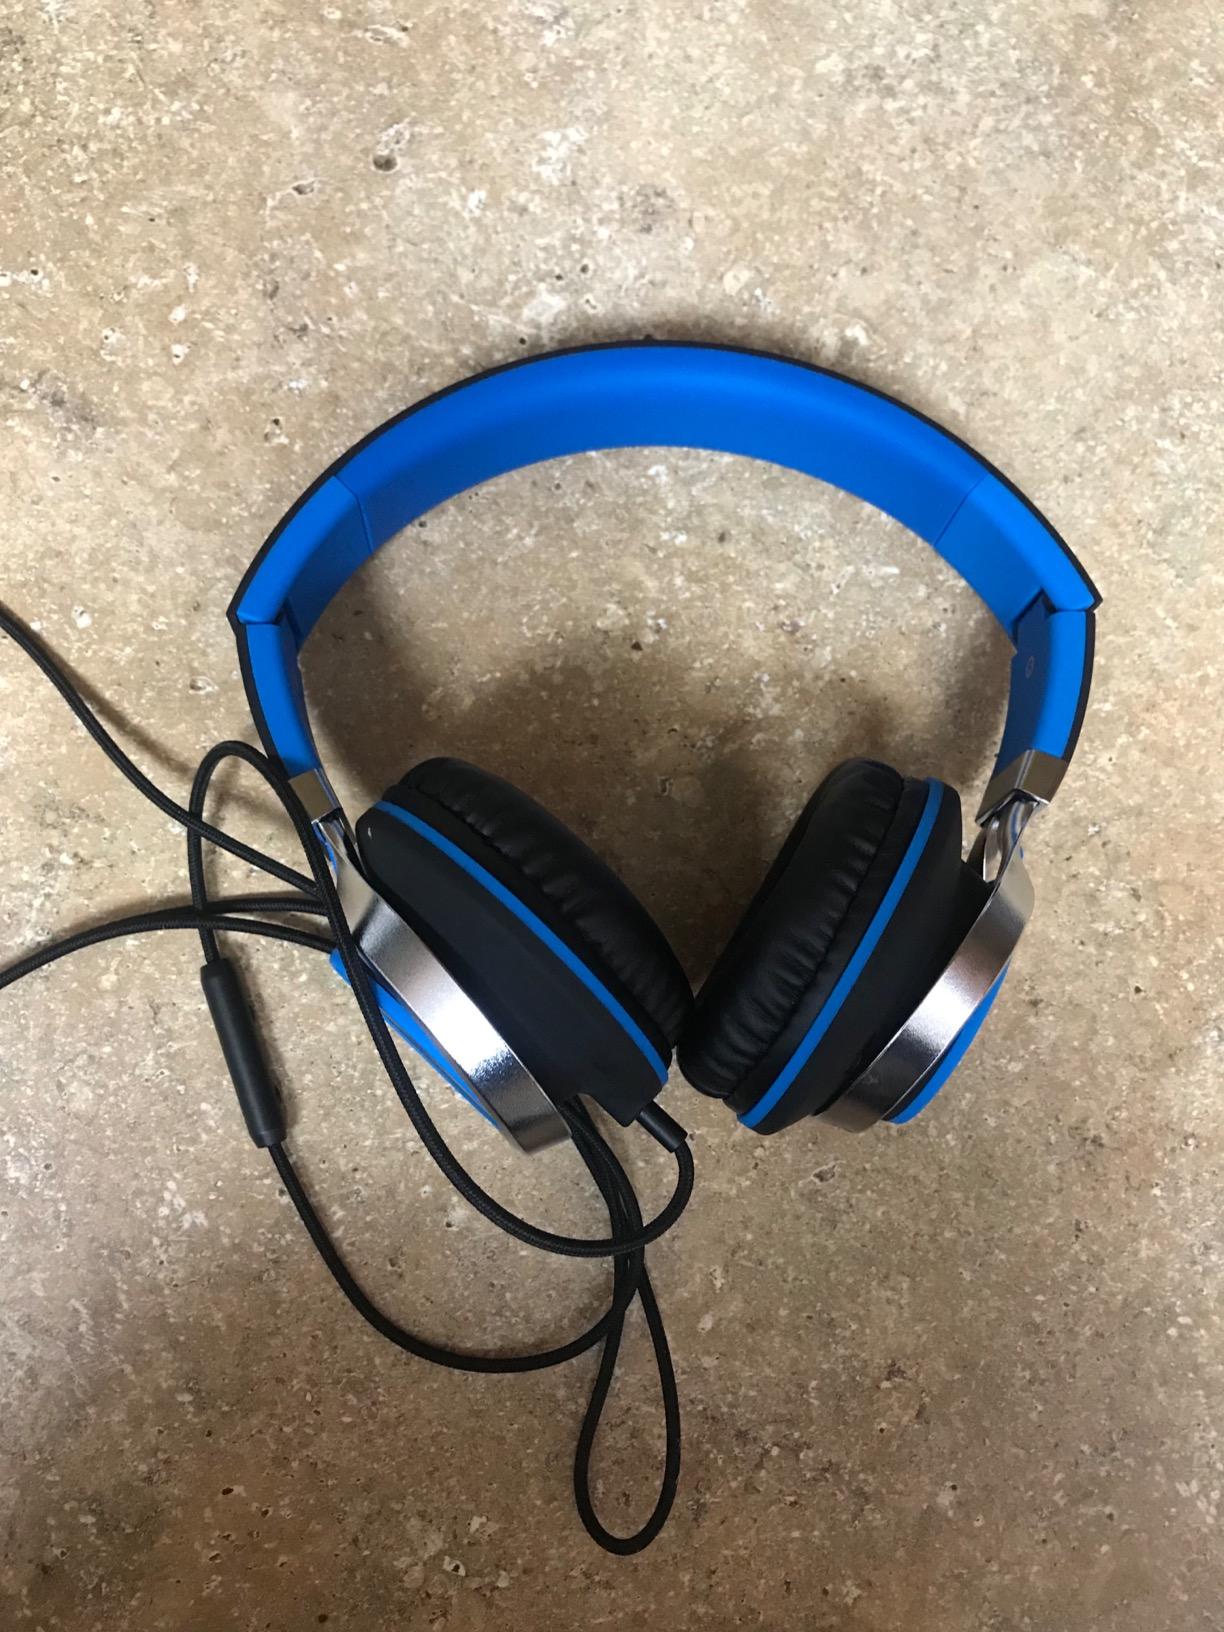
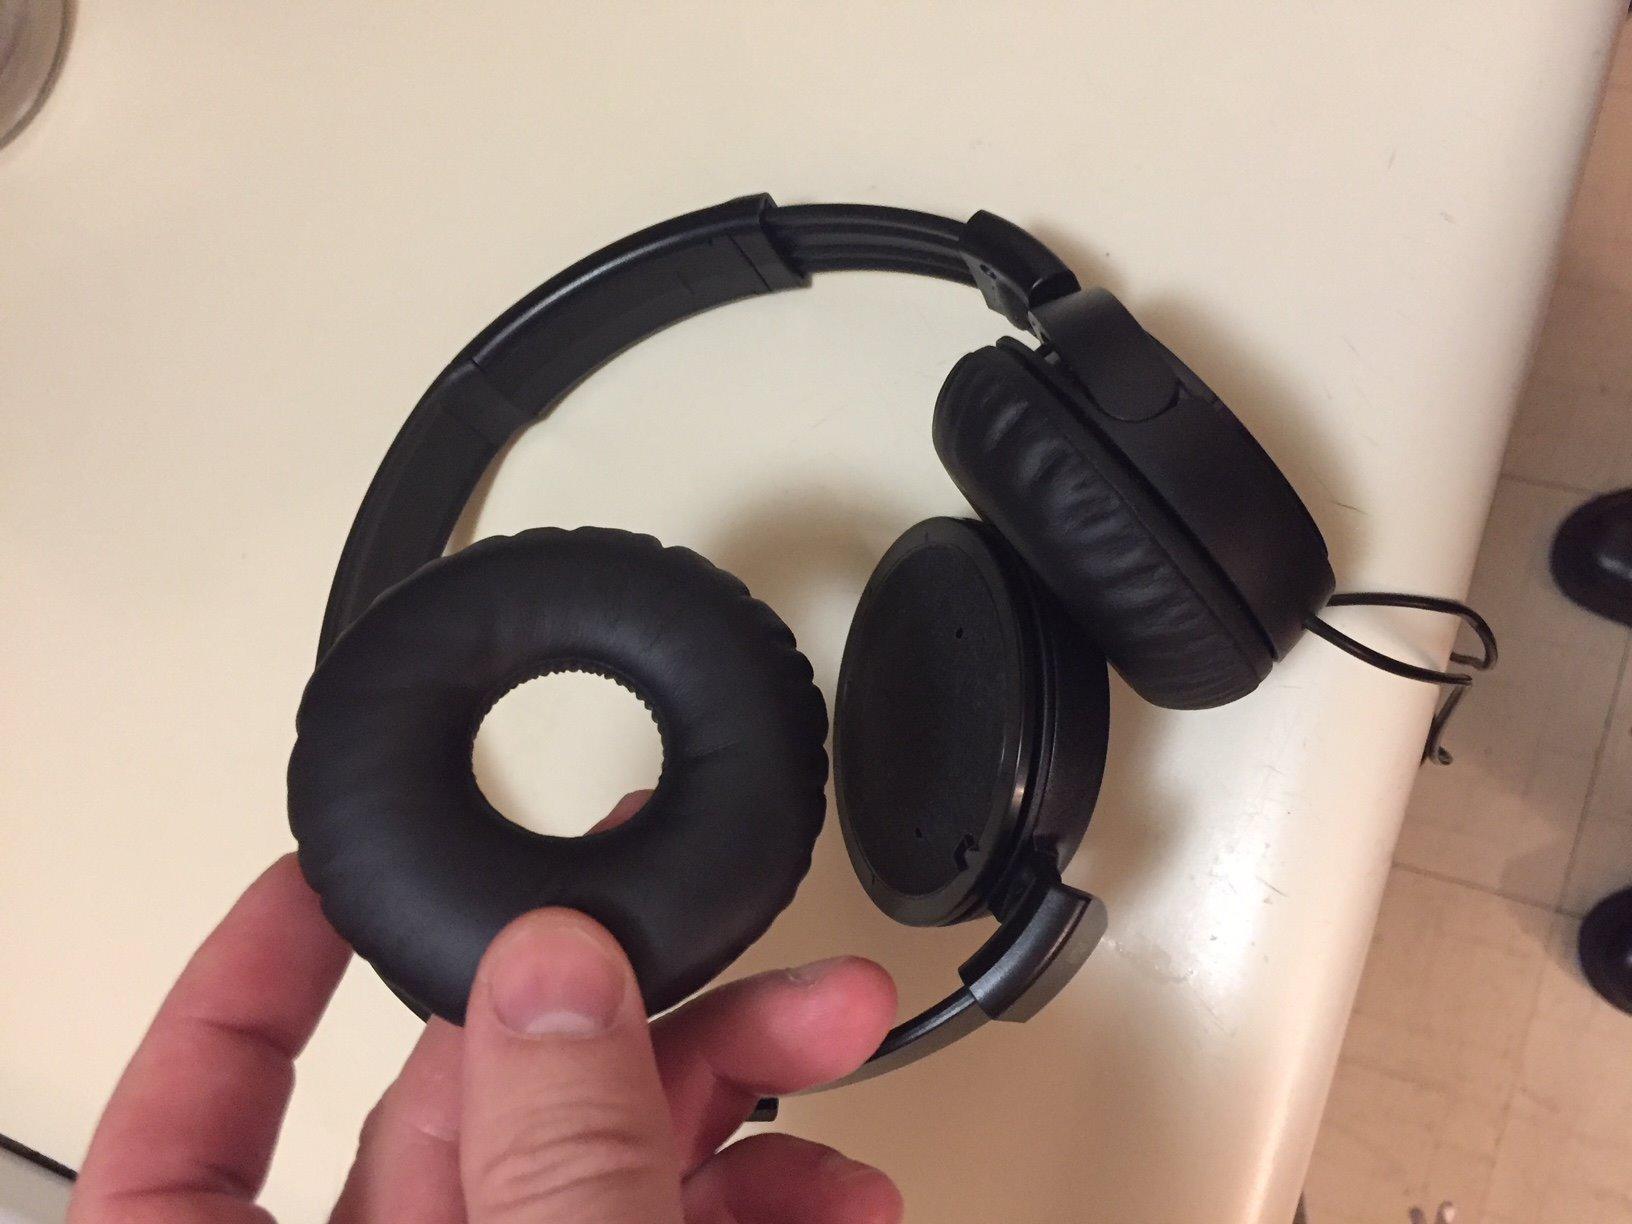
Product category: headphones
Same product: no